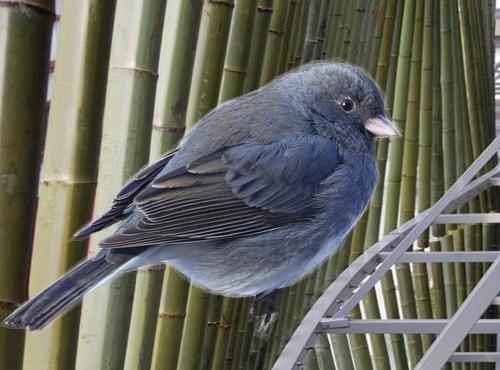
Bird species: Dark_eyed_Junco
Bird type: landbird
Background: land